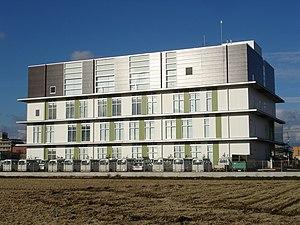
Minami est l'un des 4 arrondissements de la ville d'Okayama au Japon. Il est situé au sud-ouest de la ville.